Adam Snyder

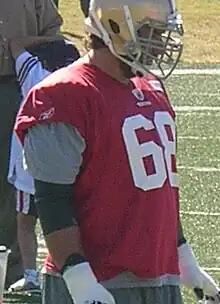
Snyder with the San Francisco 49ers in 2010

Adam Richard Snyder (born January 30, 1982) is an American former professional football player who was an offensive guard in the National Football League (NFL). He was selected in the third round in the 2005 NFL draft by the San Francisco 49ers. He also played for the Arizona Cardinals and the New York Giants.